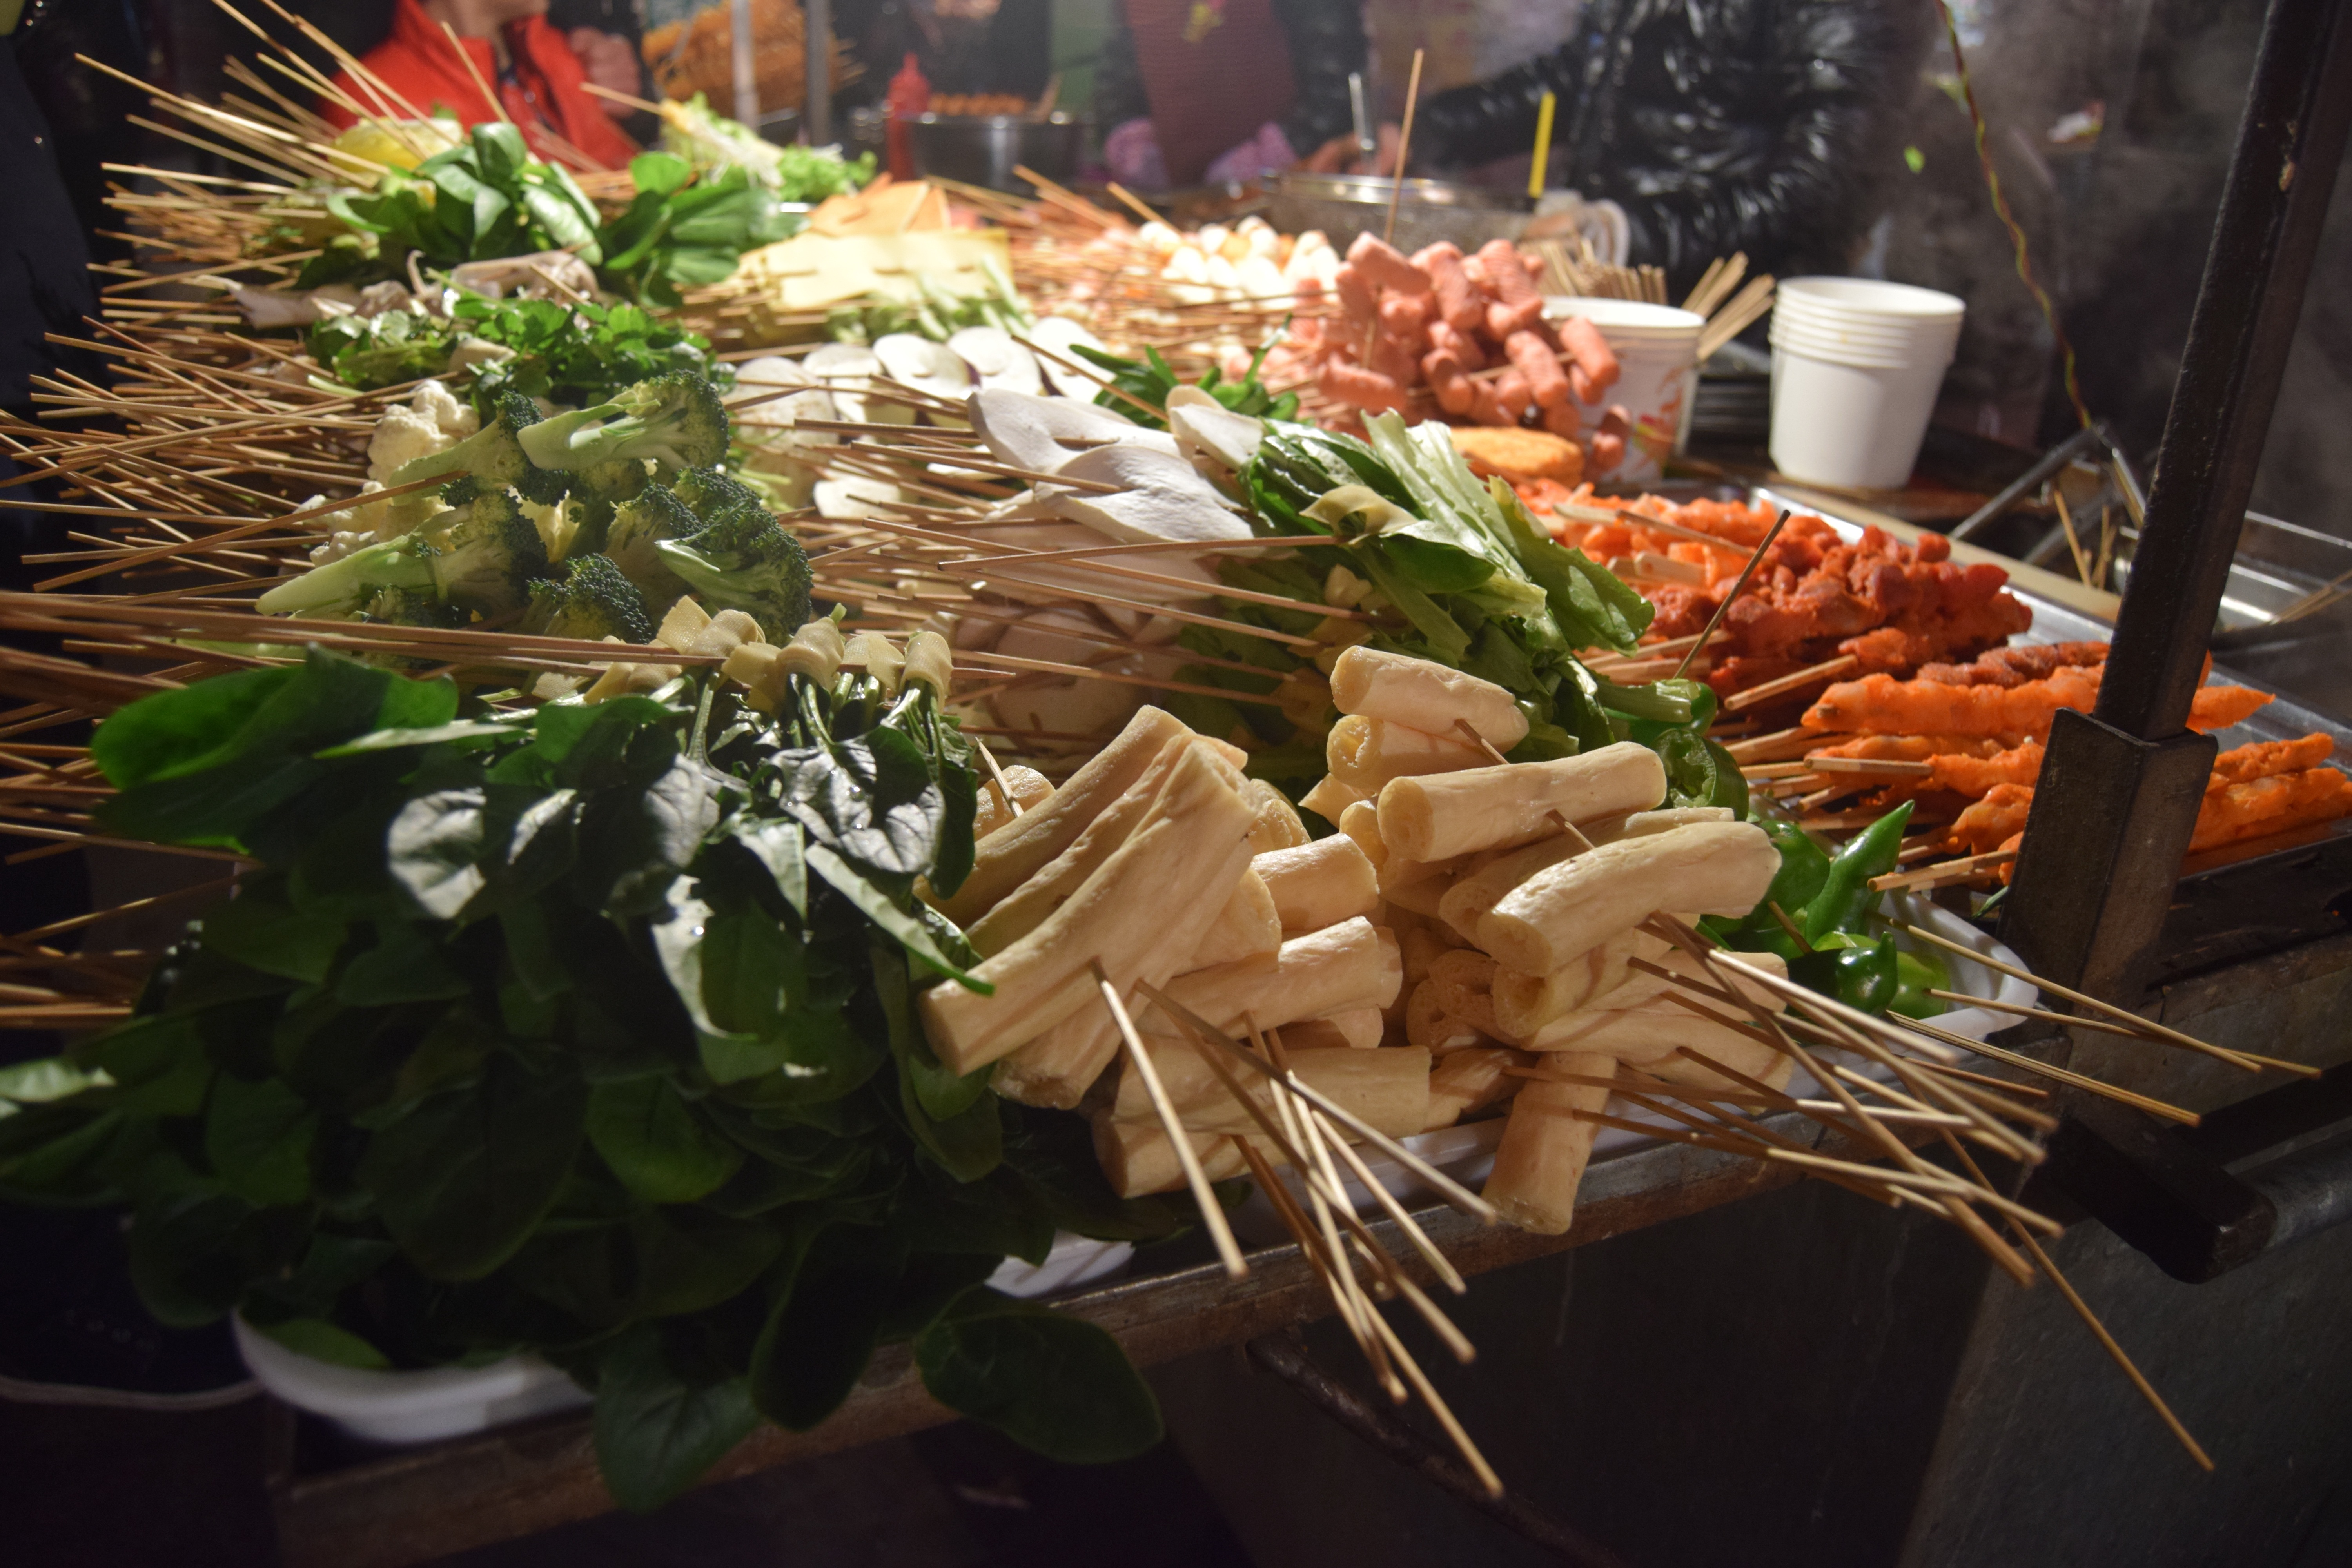
restaurant, dish, meal, food, asia, market, eat, cuisine, buffet, asian food, meals, exotic, floristry, floral design, flower arranging